Koi

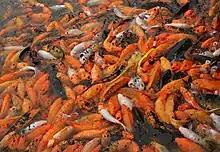
Various colors of koi feeding in a pond in Qingxiu Mountain, Nanning, China

Goldfish ("Carassius auratus") were developed in China more than a thousand years ago by selectively breeding colored varieties; by the Song dynasty (960–1279), yellow, orange, white, and red-and-white colorations had been developed. Goldfish were introduced to Japan in the 16th century and to Europe in the 17th century. On the other hand, most ornamental koi breeds currently distributed worldwide originate from Amur carp ("Cyprinus rubrofuscus") bred in Japan in the first half of the 19th century. Koi are domesticated Amur carp that are selected or culled for color; they are not a different species, and will revert to the original coloration within a few generations if allowed to breed freely.